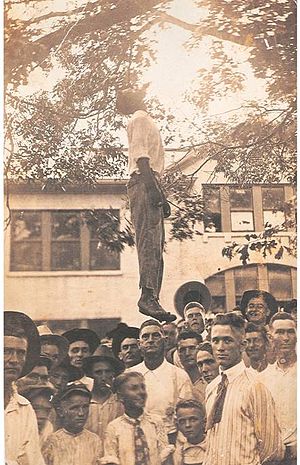
Lynchning / USA
Lynchningen af Lige Daniels i Texas den 3. august 1920.
Lynchning er en udførelse af ulovlig selvtægt, som regel en offentlig henrettelse udført af en gruppe eller større folkemasse. Begrebet forbindes ofte med henrettelser af afroamerikanere i Sydstaterne i USA. Begrebets oprindelse er usikker, men har formentlig baggrund i navnet på dommeren Charles Lynch, der var kendt for at hænge dem, der stod på den anden side under den amerikanske uafhængighedskrig i 1700-tallet.